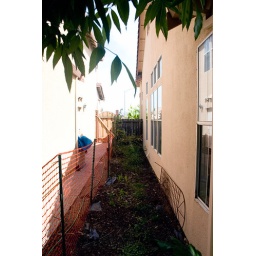
The fence had a little accident in a windstorm...orange netting kept the neighbor's dog out. Mostly. Groundcover is weeds-over-bark-over-plastic.